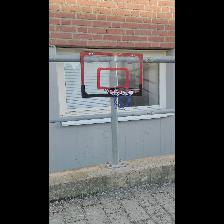
Label: NonHuman